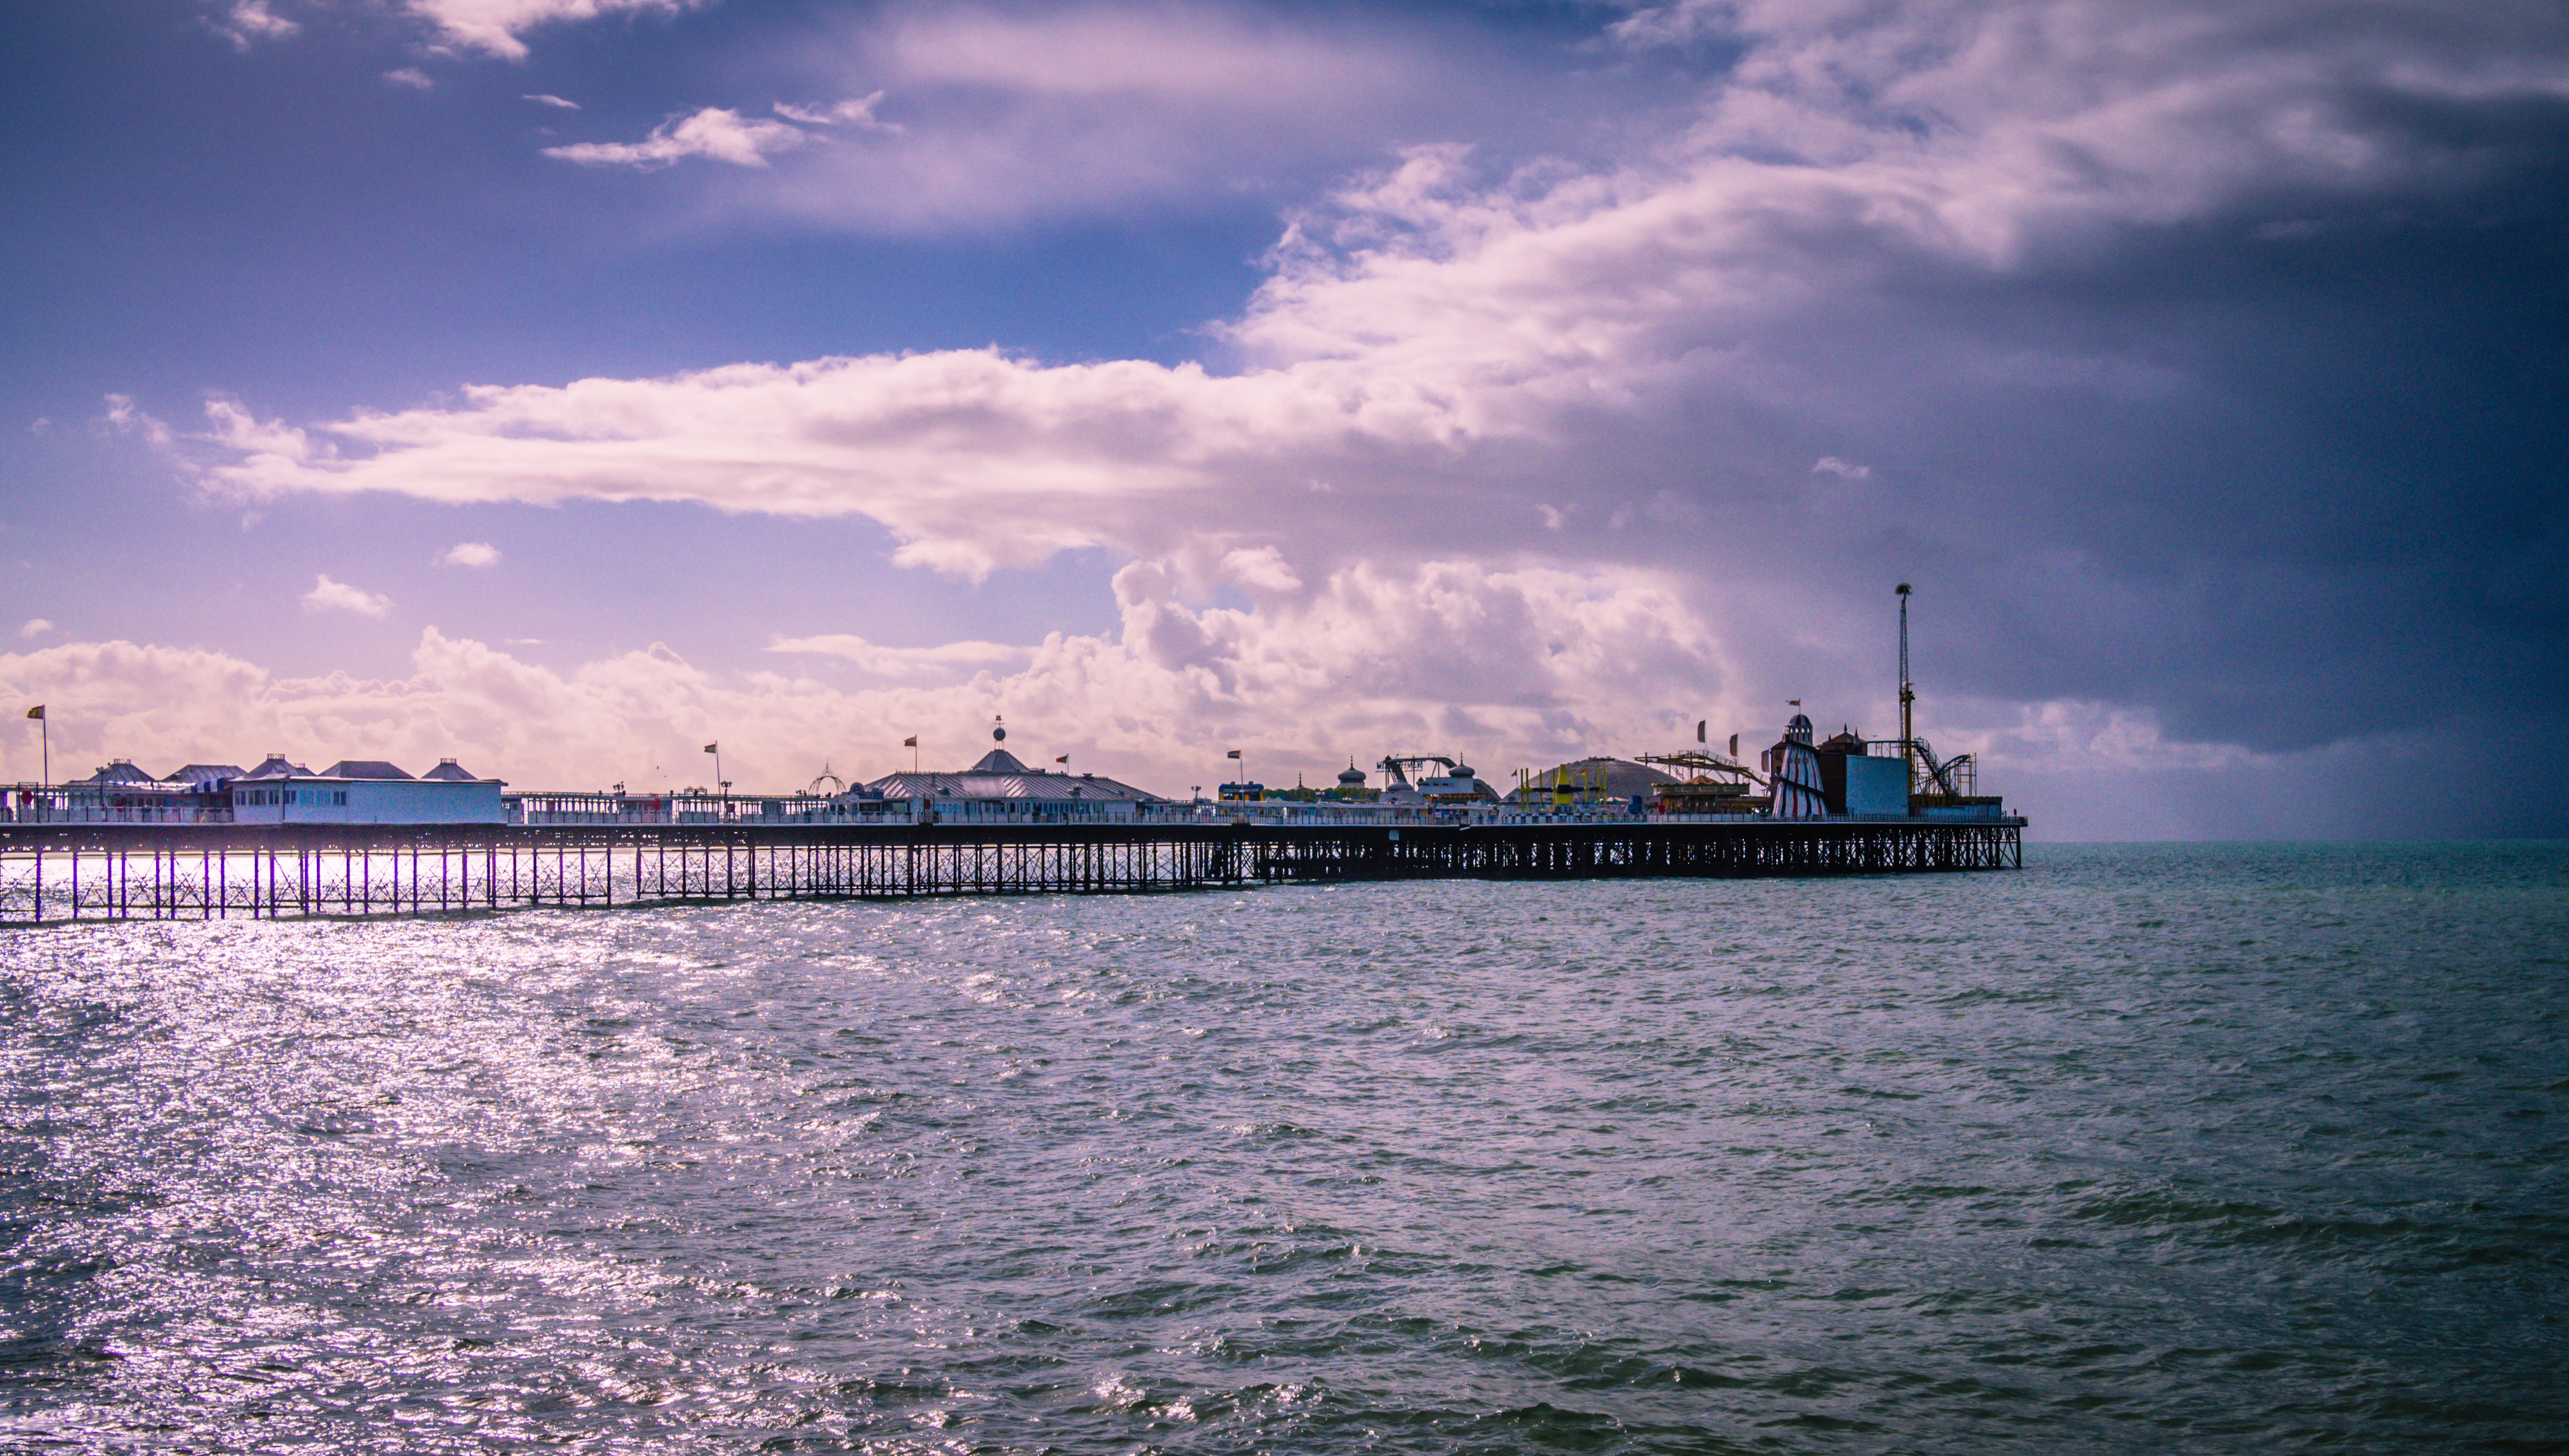
sea, ocean, horizon, cloud, pier, ship, dusk, vehicle, bay, harbor, channel, watercraft, passenger ship